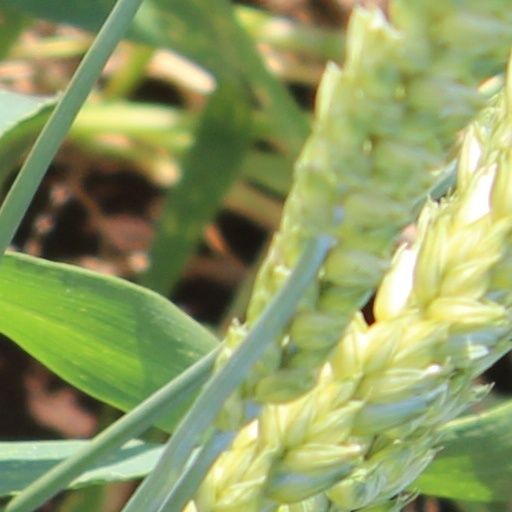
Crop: wheat